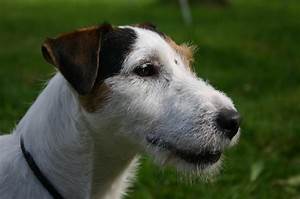
Label: dog